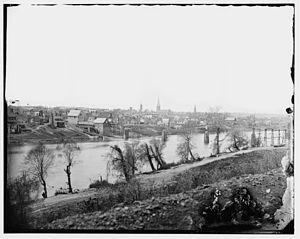
Fredericksburg est une ville indépendante des États-Unis située au Nord-Est de la Virginie, à 80 kilomètres au sud de Washington DC, et 87 kilomètres au nord de Richmond (Virginie). Elle compte 26 969 habitants. Le Bureau of Economic Analysis combine la ville de Fredericksburg avec le comté de Spotsylvania pour des raisons statistiques. Fredericksburg fait partie de l’aire métropolitaine de Washington.